Herne Bay Museum and Gallery

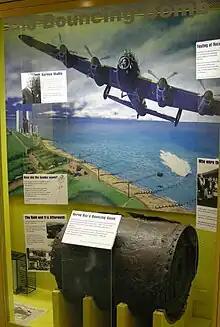
Bouncing bomb exhibit

The collections illustrate 60 million years of living history in the area, from fossils through Stone Age artefacts, the Roman fort and Anglo-Saxon church at Reculver, smuggling at Herne, the town's development as a Victorian seaside resort, the two world wars and social history. Themes include the surrounding area, holidays, piers, the clock tower, archaeology, palaeontology and local history. Thus the museum provides material for education about evolution as well as preserving a sense of local identity, as oral history would have done in previous cultures. Most of the museum's collections are owned by the Herne Bay Historical Trust, which inherited them from Dr Tom Bowes.